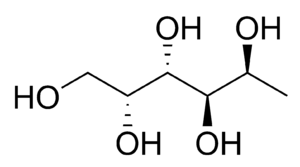
Le Fucitol est un polyol.